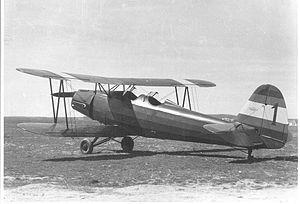
Le Gotha Go 145 est un avion militaire de l'entre-deux-guerres allemand.